Saint-Lô

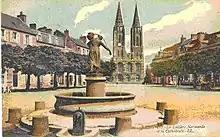
"La Laitière normande" [The Norman dairywoman], of Arthur Le Duc.

Located on the bank of the Vire, the belongs to the Saint-Lois descendants of the 17th century diarist Luc Duchemin. The Sainte-Pernelle Chapel is the work of a Lord of the Vaucelle Jean Boucart, confessor of Louis XI and founder of the parish library of Saint-Lô, which was at the time the second library of Normandy by importance. Three kings resided at the Vaucelle: Edward III in 1346, at the beginning of the Hundred Years' War the king found that it was not a safe city, Francis I during his visit in 1532 and Charles IX. The dovecote and the northern wall niche are listed as protected elements.